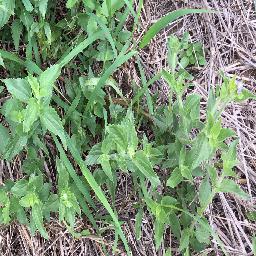
Label: siam_weed